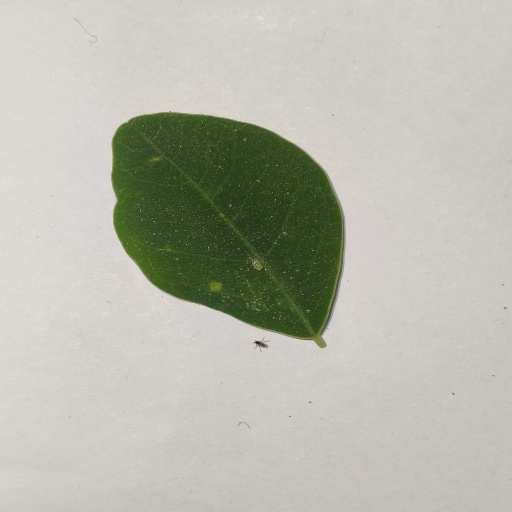
Species: Sojina
Leaf condition: Healthy Leaf